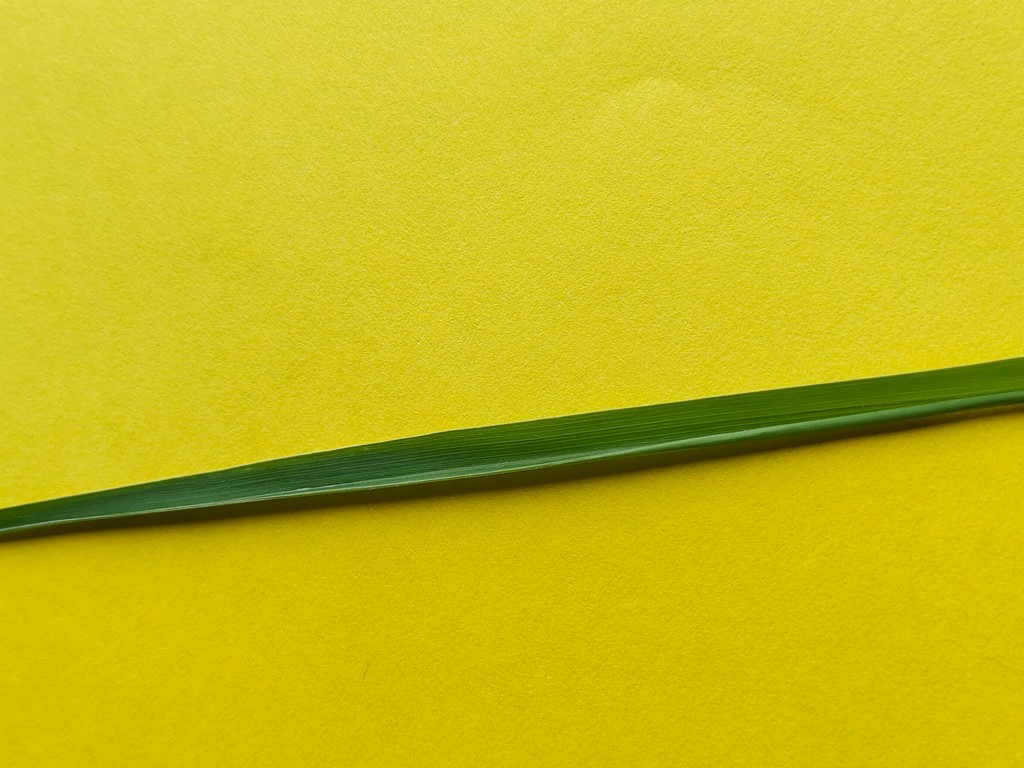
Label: Healthy